301st Maneuver Enhancement Brigade

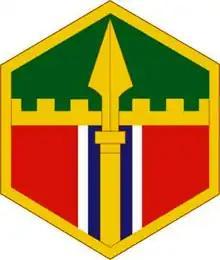
Group insignia

301st Maneuver Enhancement Brigade is a United States Army Reserve unit based in Joint Base Lewis-McChord, Washington. The Maneuver Enhancement Brigade is a brigade size headquarters with a modular organization that is designed to provide support to the combatant commander within an assigned area of responsibility (AOR). The MEB is a command and control headquarters with a robust multifunctional brigade staff that is optimized to conduct support area operations. The MEB provides mission command of assigned units during peace time, homeland security, homeland defense, and civil support missions within the United States.